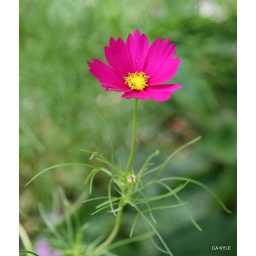
A Cosmos in bright pink was the stand out in this flower bed.